Cricket Wales

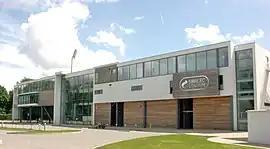

Cricket Wales is the national governing body of cricket in Wales.